Naval history of China

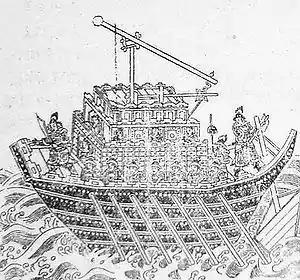
A Chinese Song dynasty naval river ship with a Xuanfeng traction-trebuchet catapult on its top deck, taken from an illustration of the "Wujing Zongyao" (1044 AD).

The People's Liberation Army Navy was established in 1950 for the People's Republic of China. The PLAN can trace its lineage to naval units fighting during the Chinese Civil War and was established in September 1950. The PLAN was initially dedicated to coastal defense, defending against commando raids on the Fujian coast from Taiwan. It also played a role in the First and Second Taiwan Strait Crises.